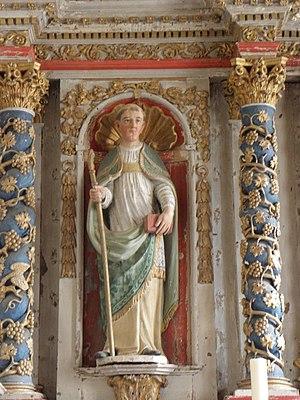
Intérieur de l'église Saint-Guénolé de Locquénolé (29). Retable du maître-autel. Statue de Saint-Guénolé.
L'église Saint-Guénolé est une église catholique située à Locquénolé, en France.